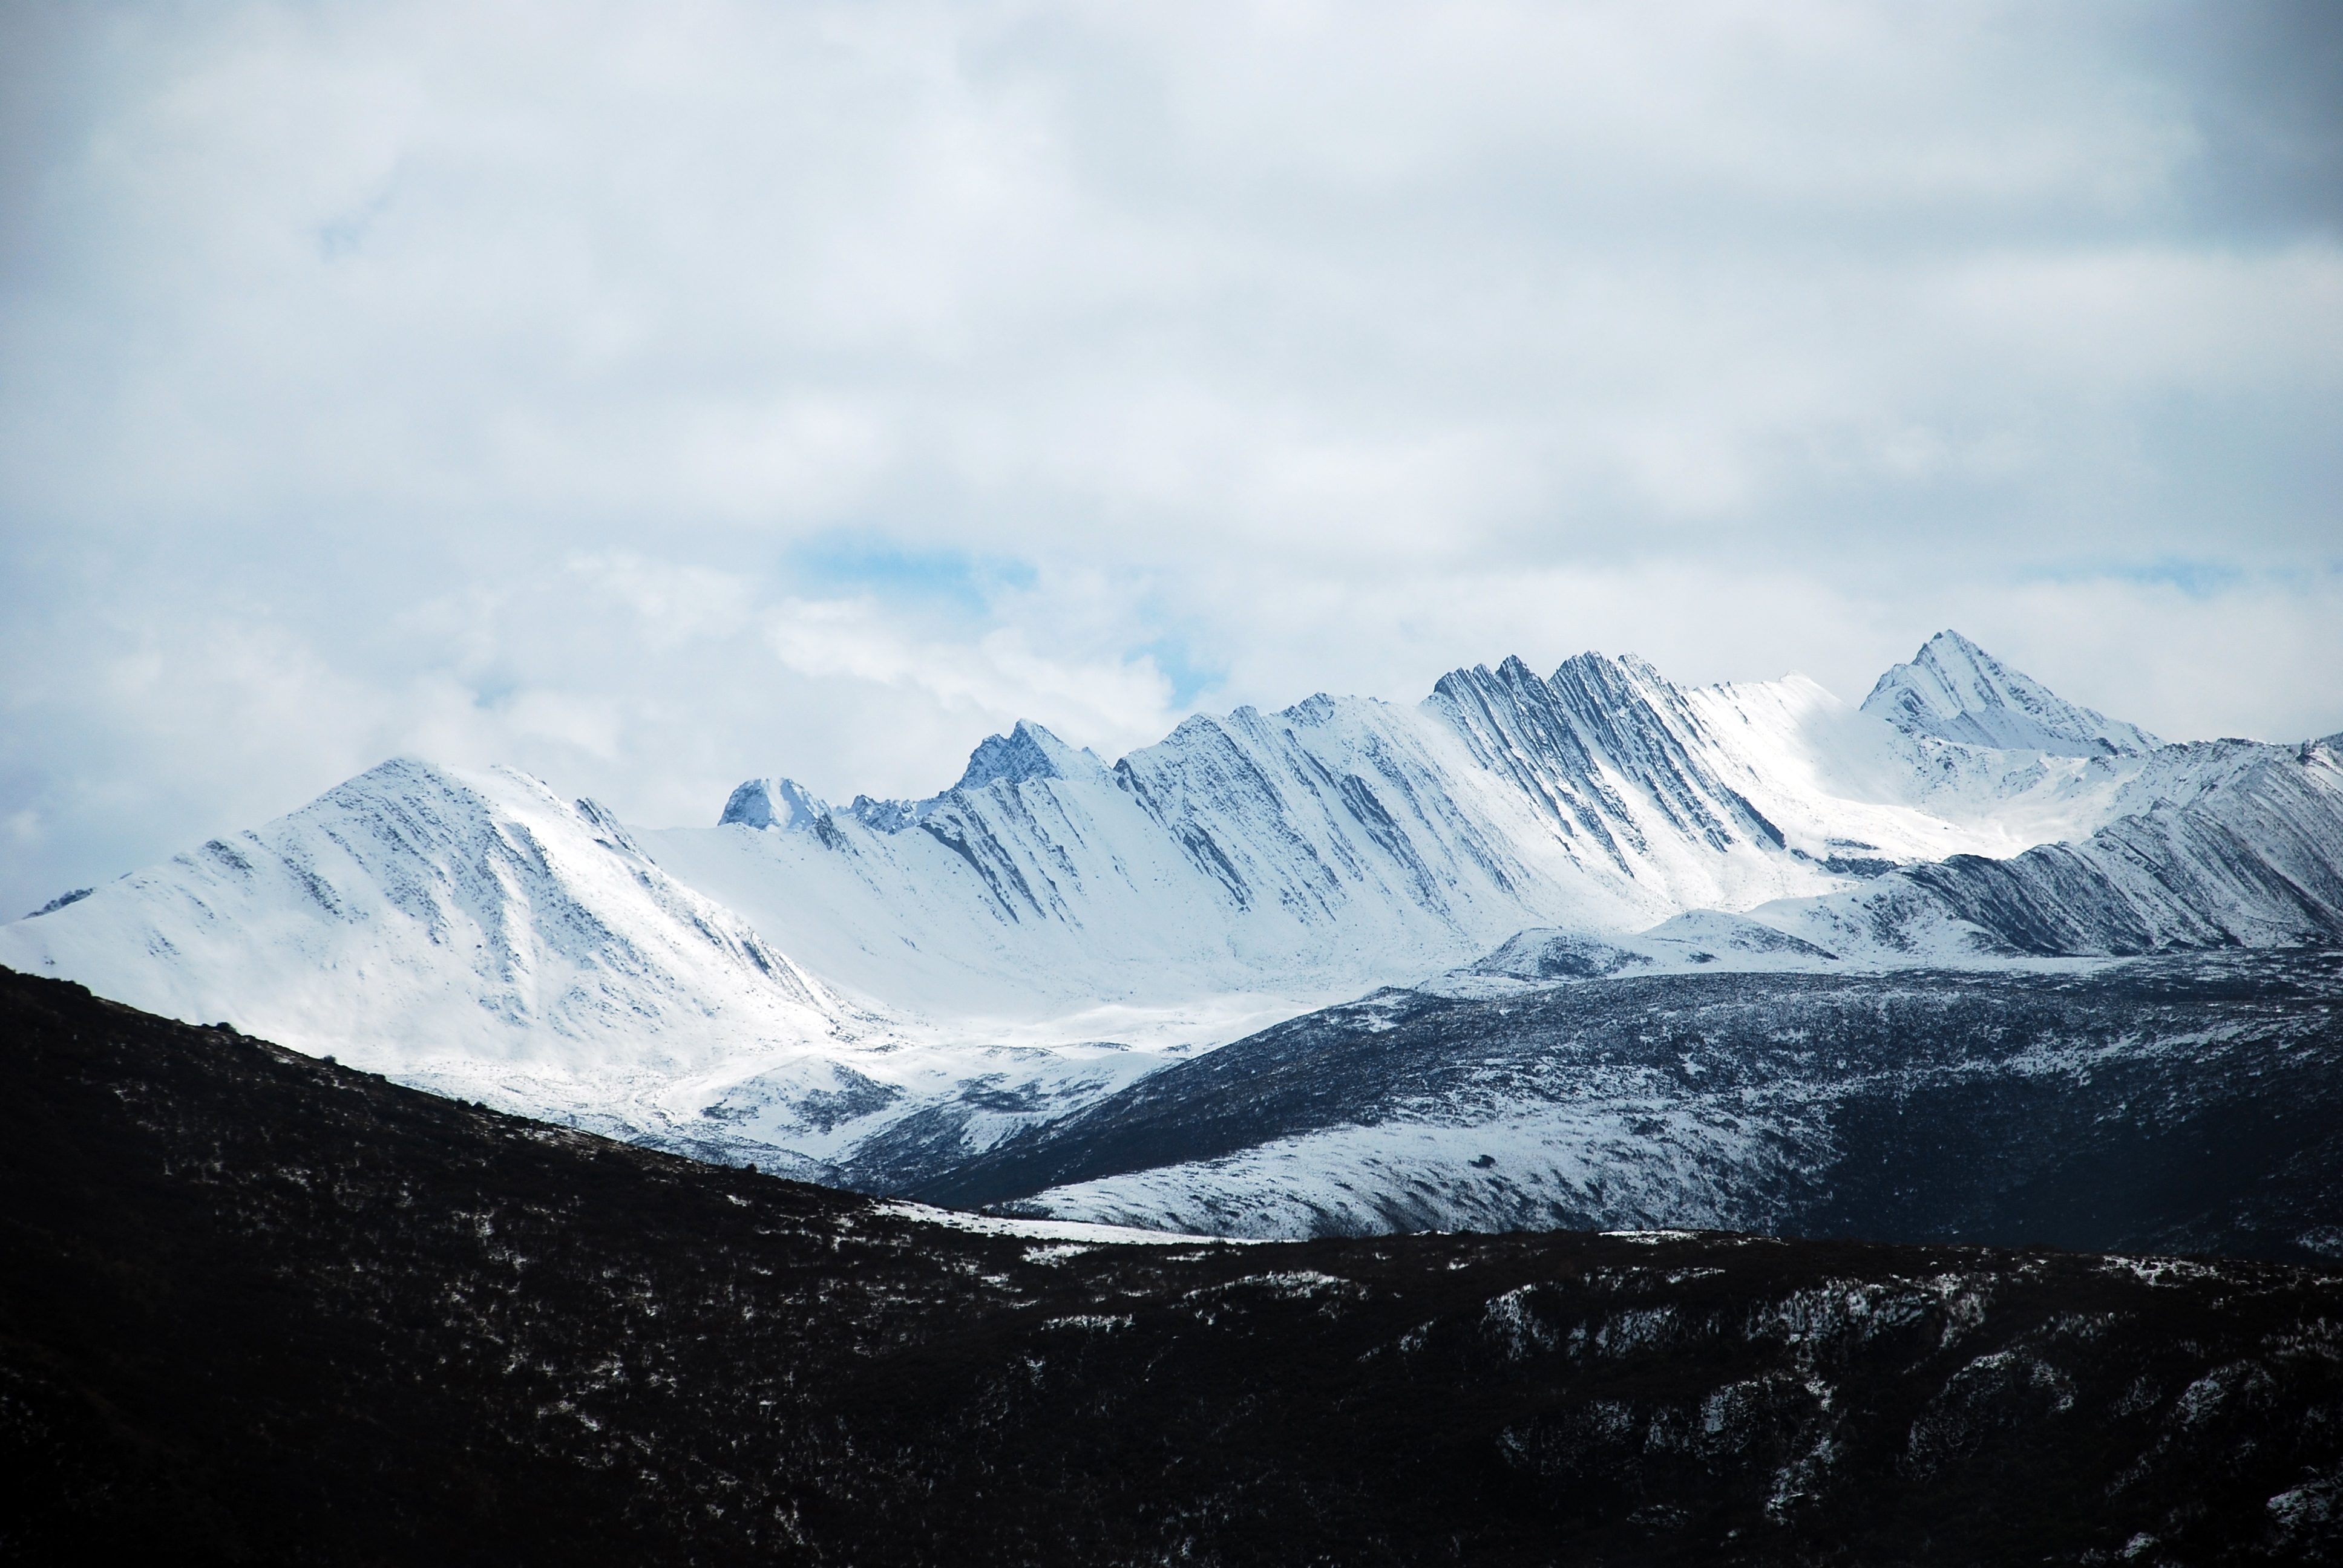
nature, mountain, snow, winter, cloud, mountain range, ice, glacier, weather, fjord, material, summit, snow mountain, alps, plateau, fell, the scenery, landform, geographical feature, atmospheric phenomenon, mountainous landforms, glacial landform